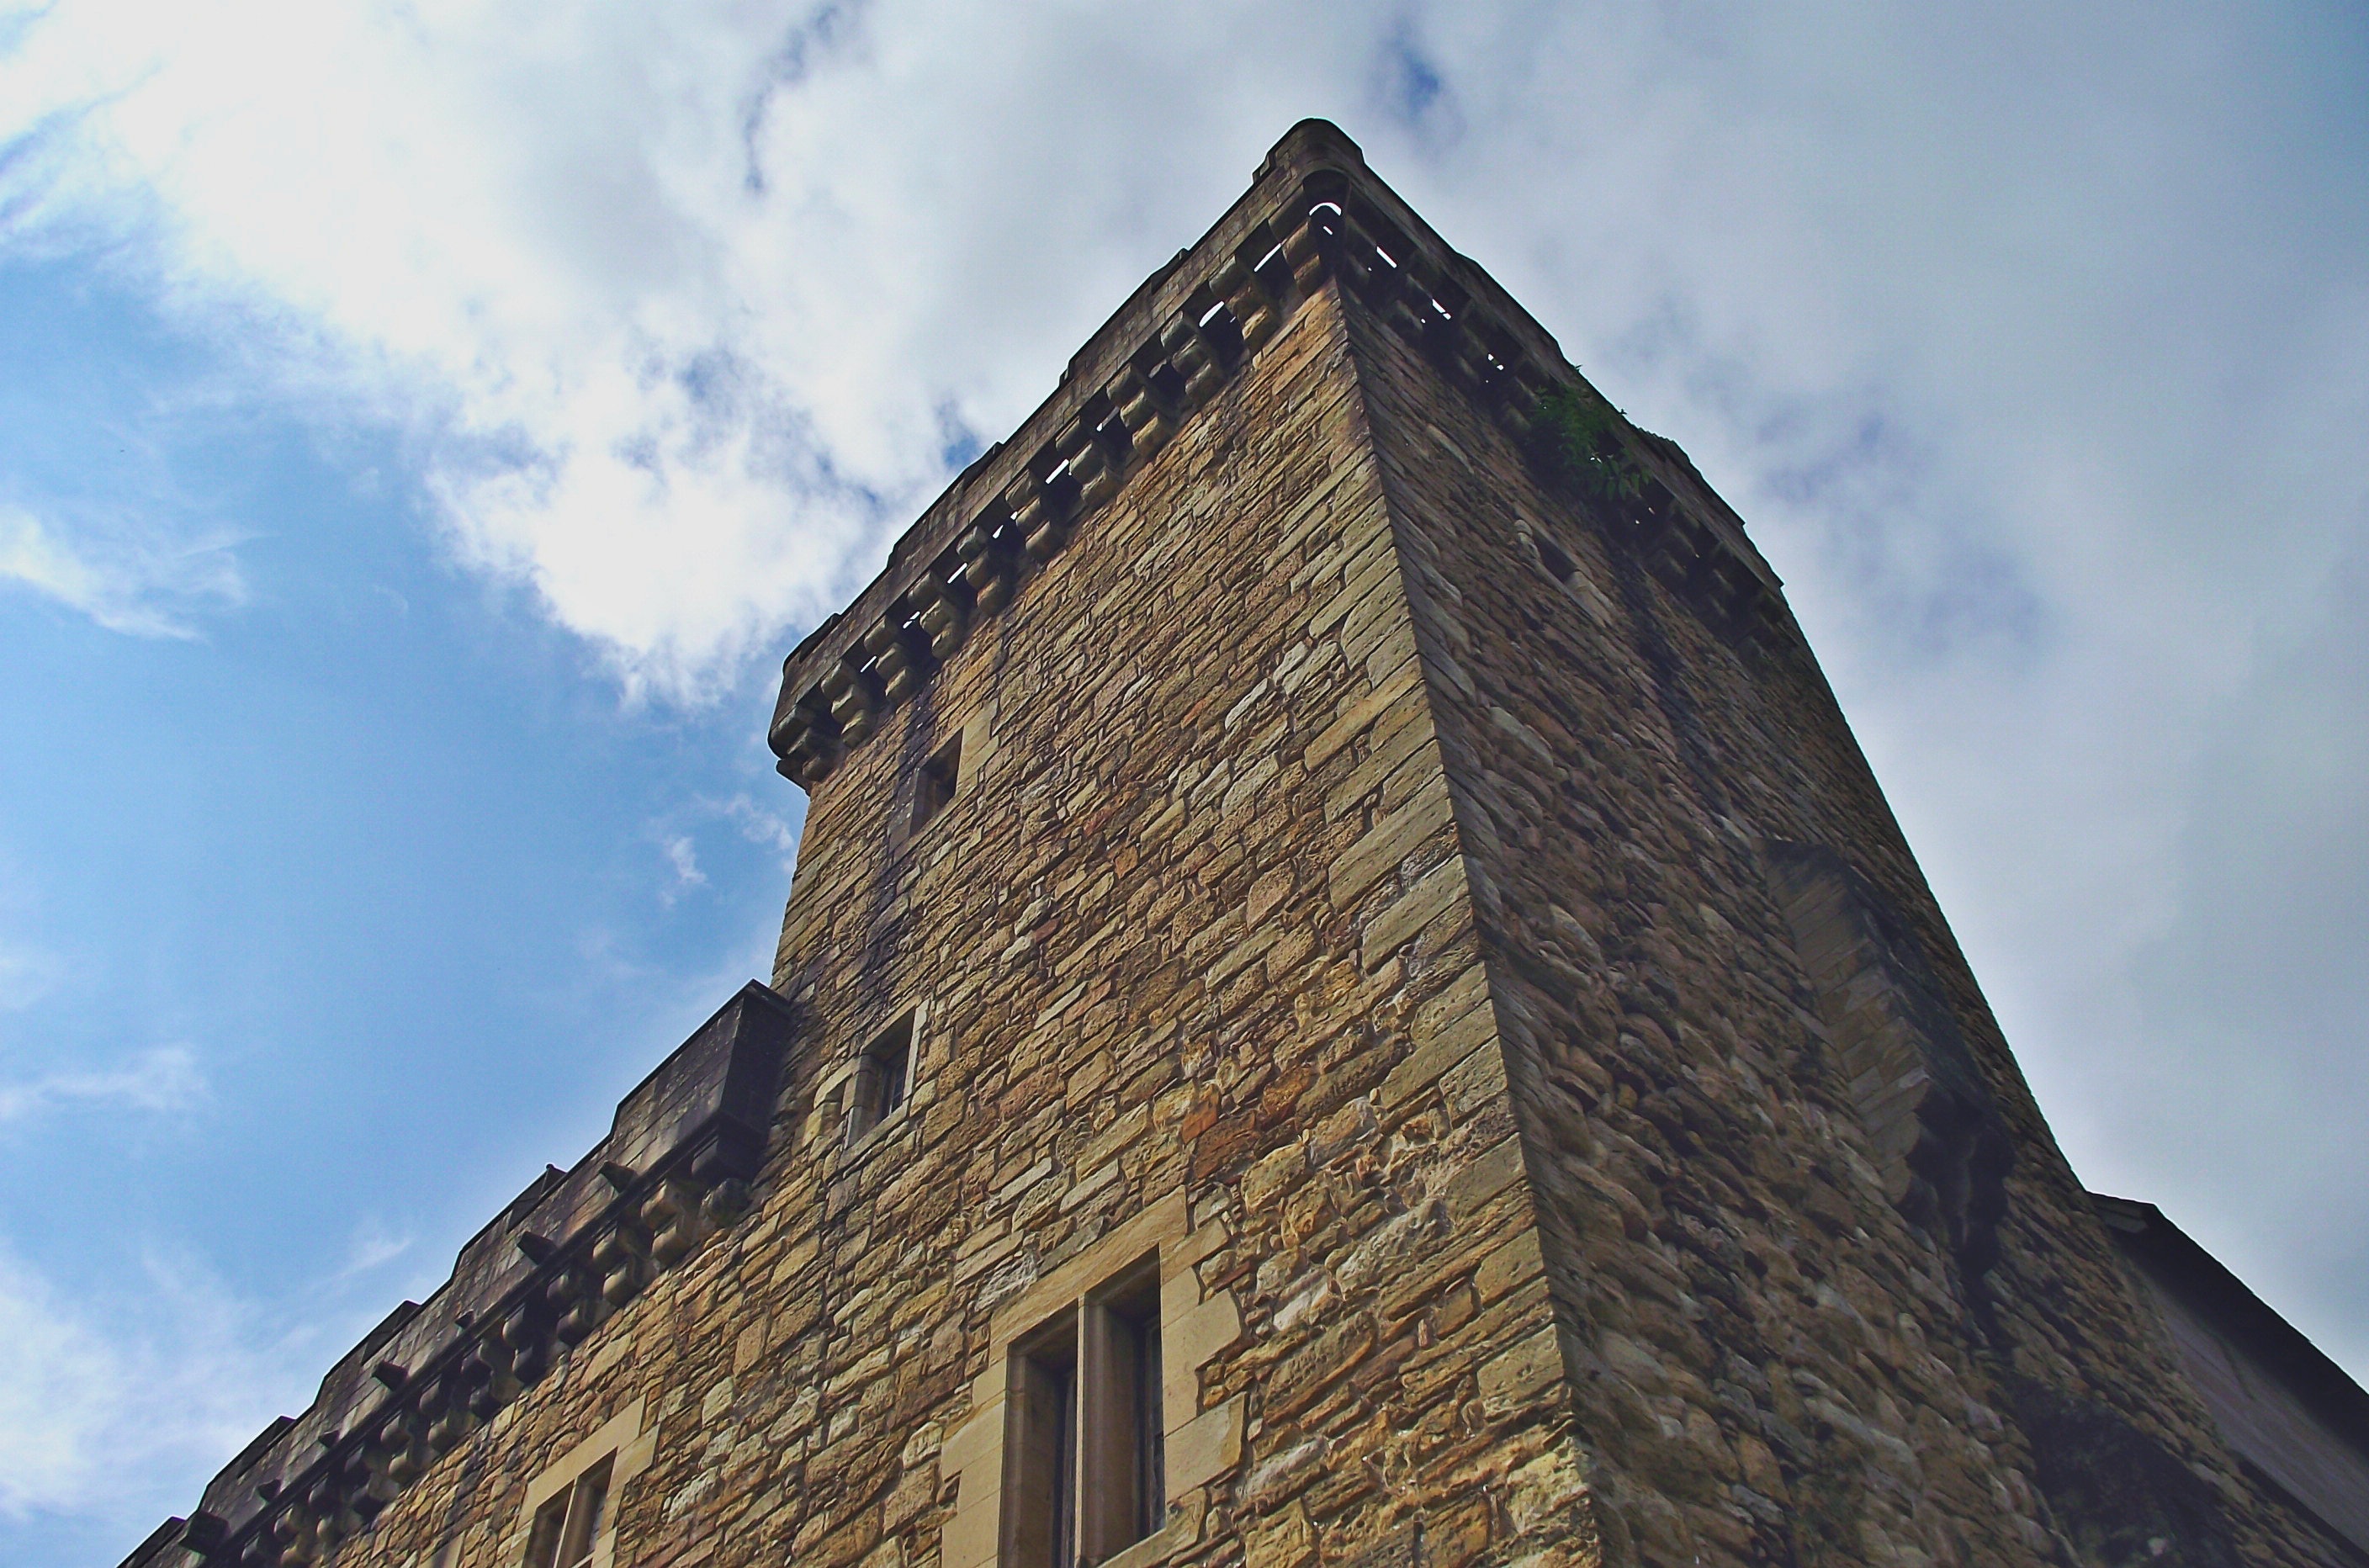
rock, mountain, sky, building, monument, tower, castle, landmark, tourism, temple, ruins, scotland, scottish, historical, dean, kilmarnock, archaeological site, historic site, ancient history